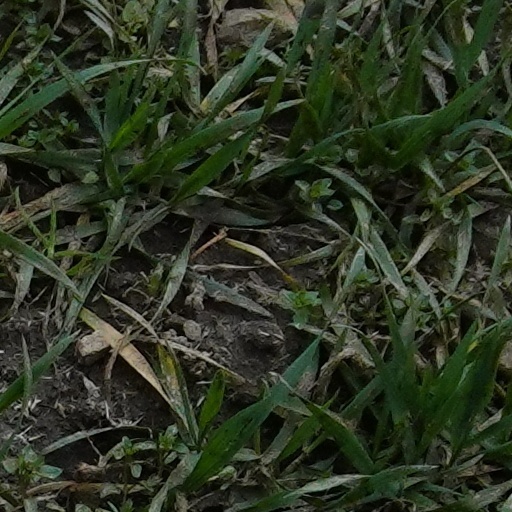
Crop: wheat